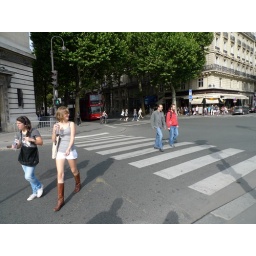
girl with long legs crossing the road in the centre of paris france